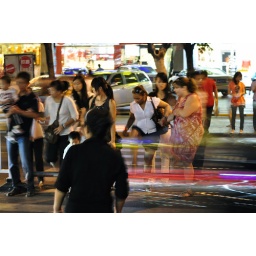
Pedestrians waiting to cross street in evening in central Sanya.